Health and Safety Laboratory

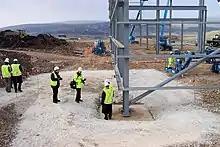
Building a new laboratory in 2011

It started out as the Safety in Mines Research Establishment (SMRE) in 1947. The Safety in Mines Research Board had been formed in 1921, and it bought the site in Harpur Hill in 1924. It researched work into safety of mining. Other research laboratories for mining safety had been opened in 1928 in Sheffield. At the SMRE in 1956, Herbert Eisner discovered how high-expansion foam can put out fires.